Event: Nepal Earthquake
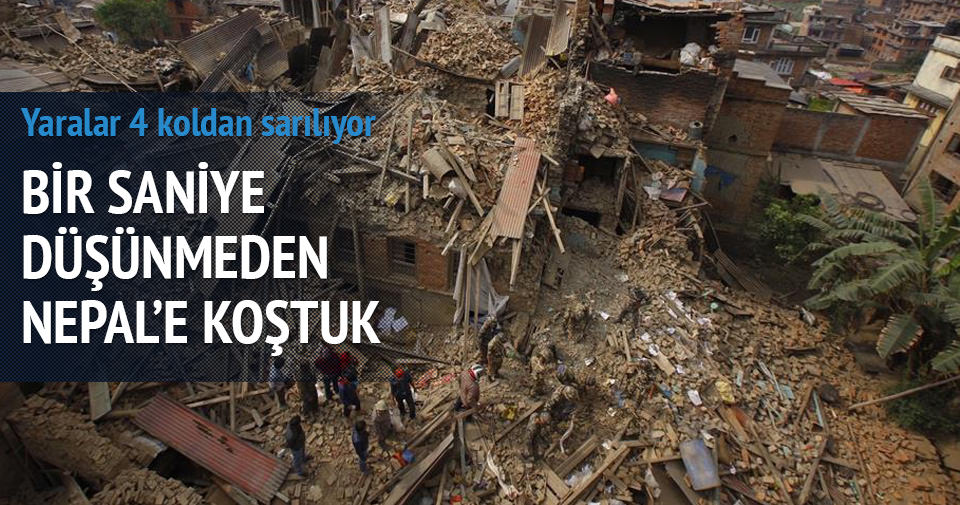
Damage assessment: damage